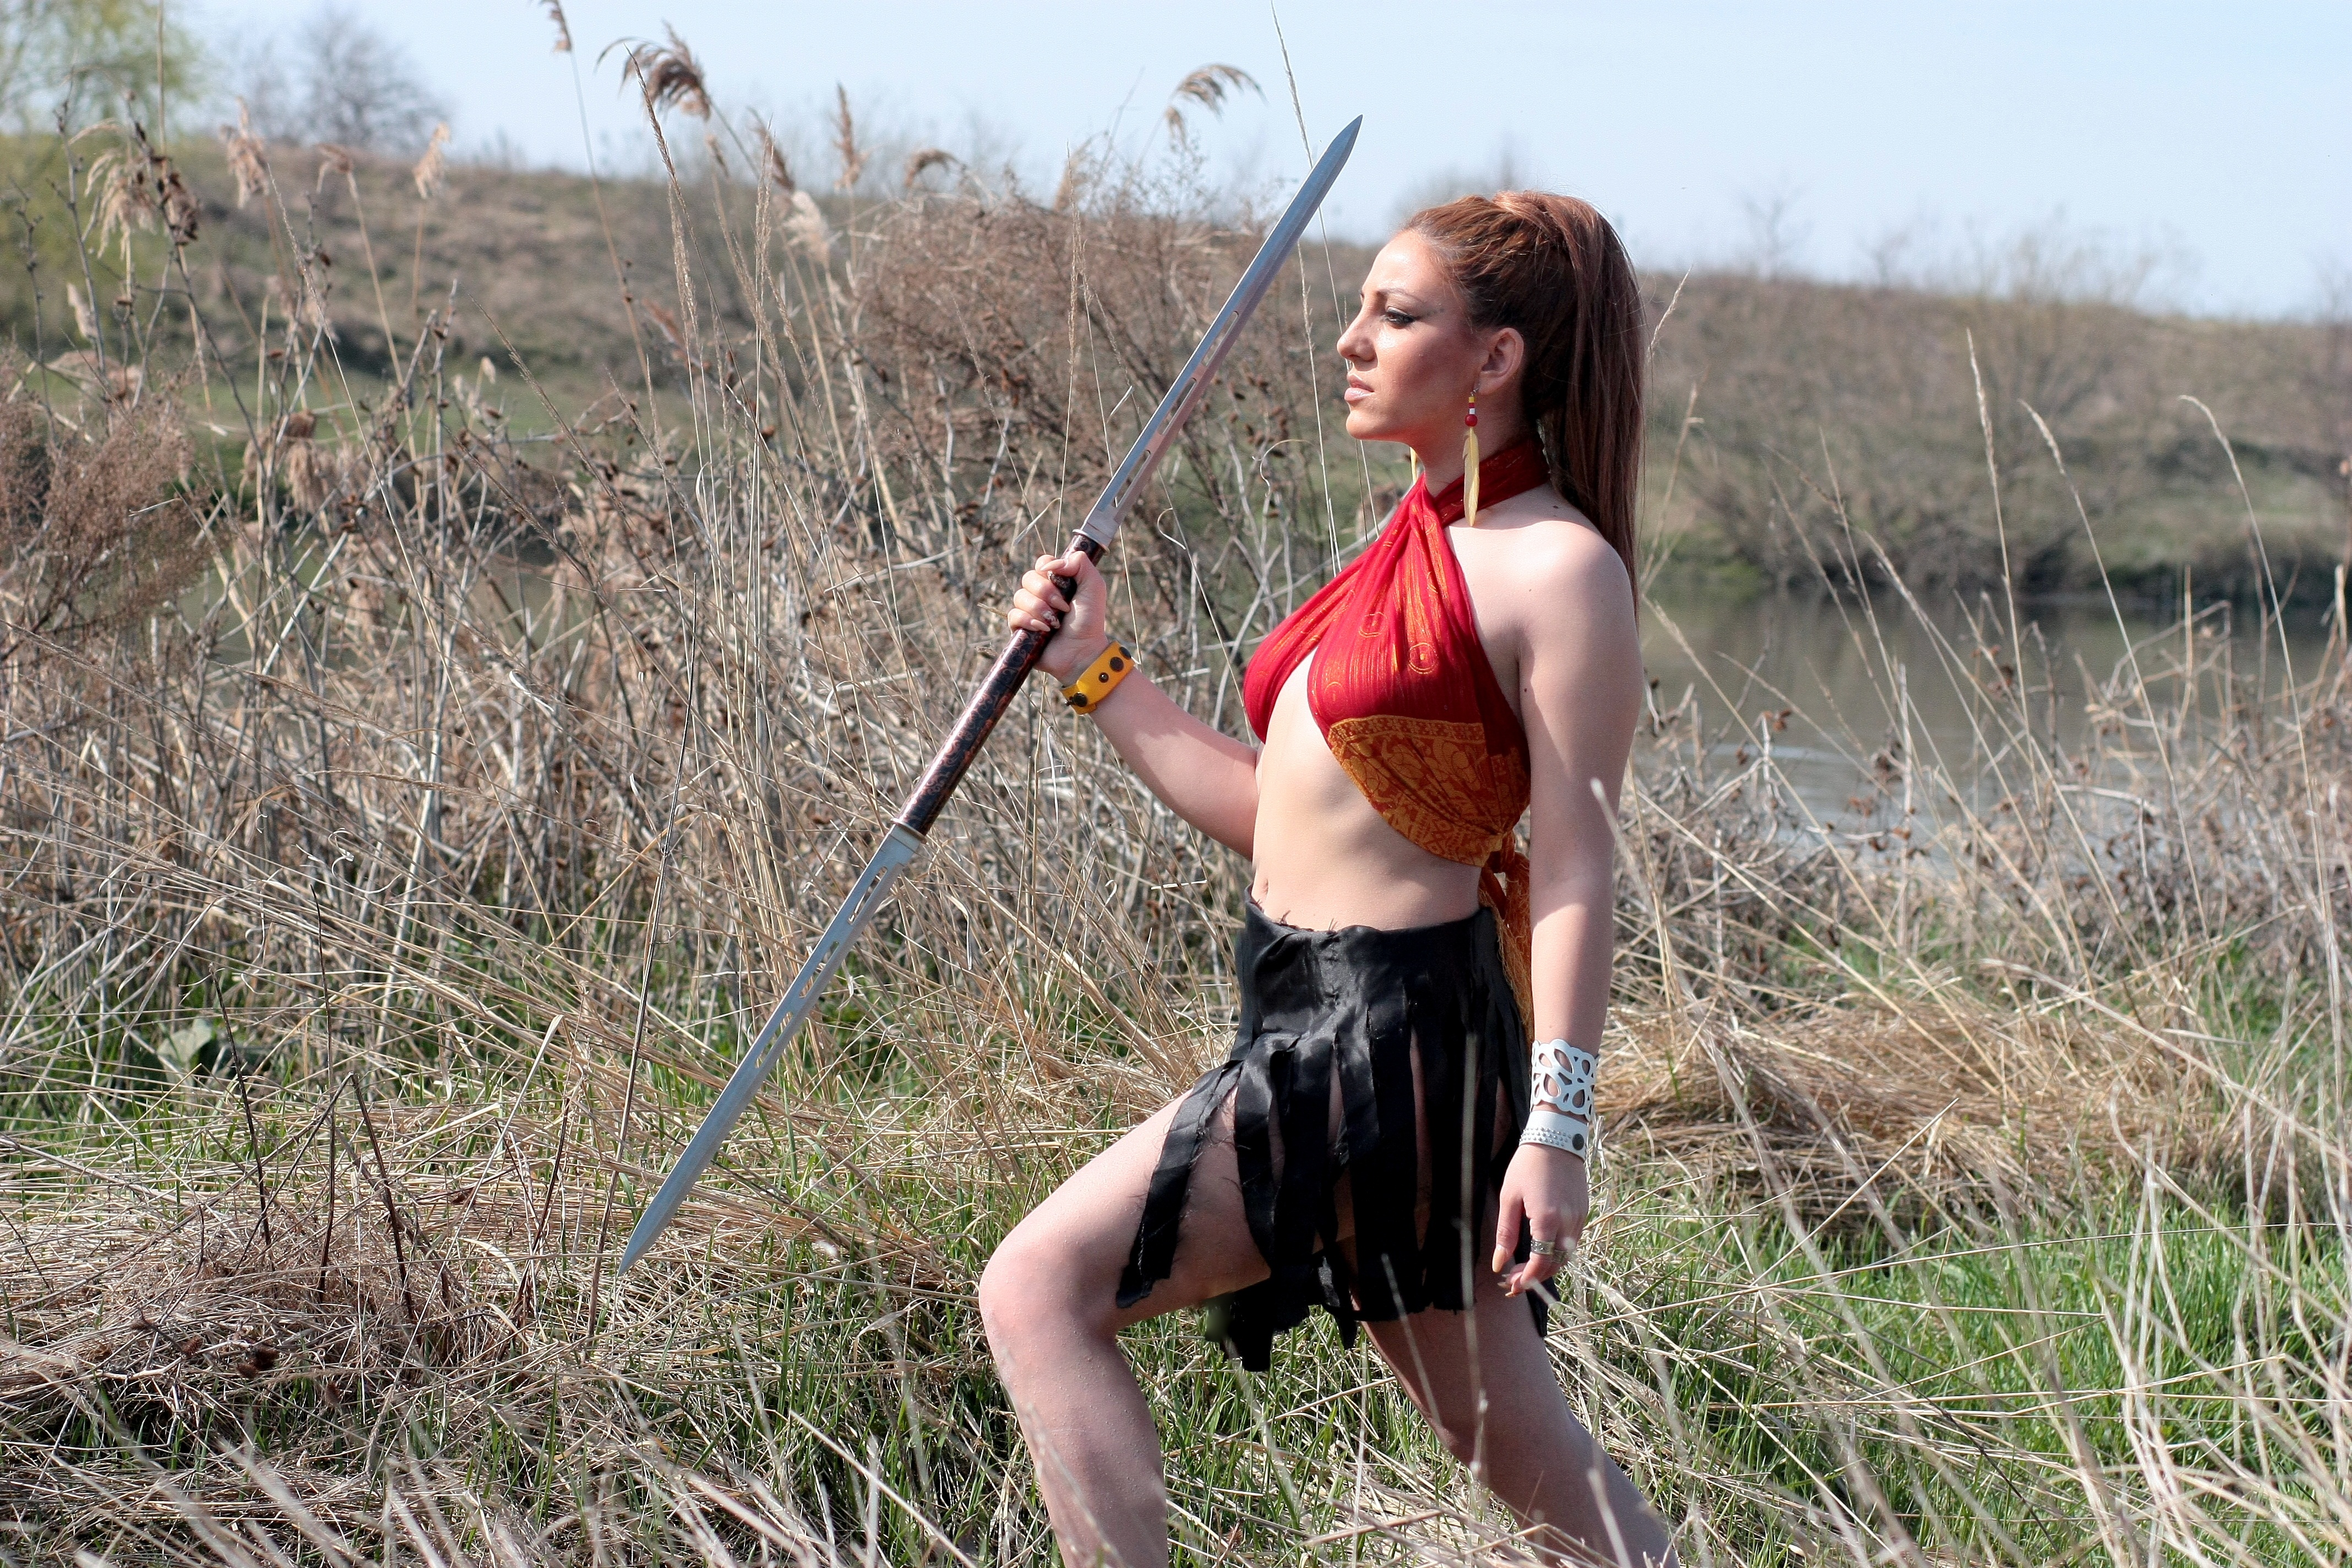
grass, walking, people, girl, woman, meadow, wild, blonde, sword, beauty, habitat, warrior, natural environment